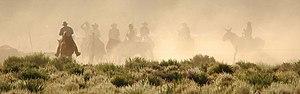
Le cow-boy ou cowboy, qui signifie « vacher » ou « bouvier » en français, est un garçon de ferme s'occupant du bétail bovin dans les pays anglo-saxons de grands espaces comme le Far West américain et l'Outback australien.